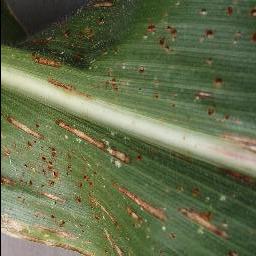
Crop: corn
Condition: (maize)_cercospora_spot_gray_spot